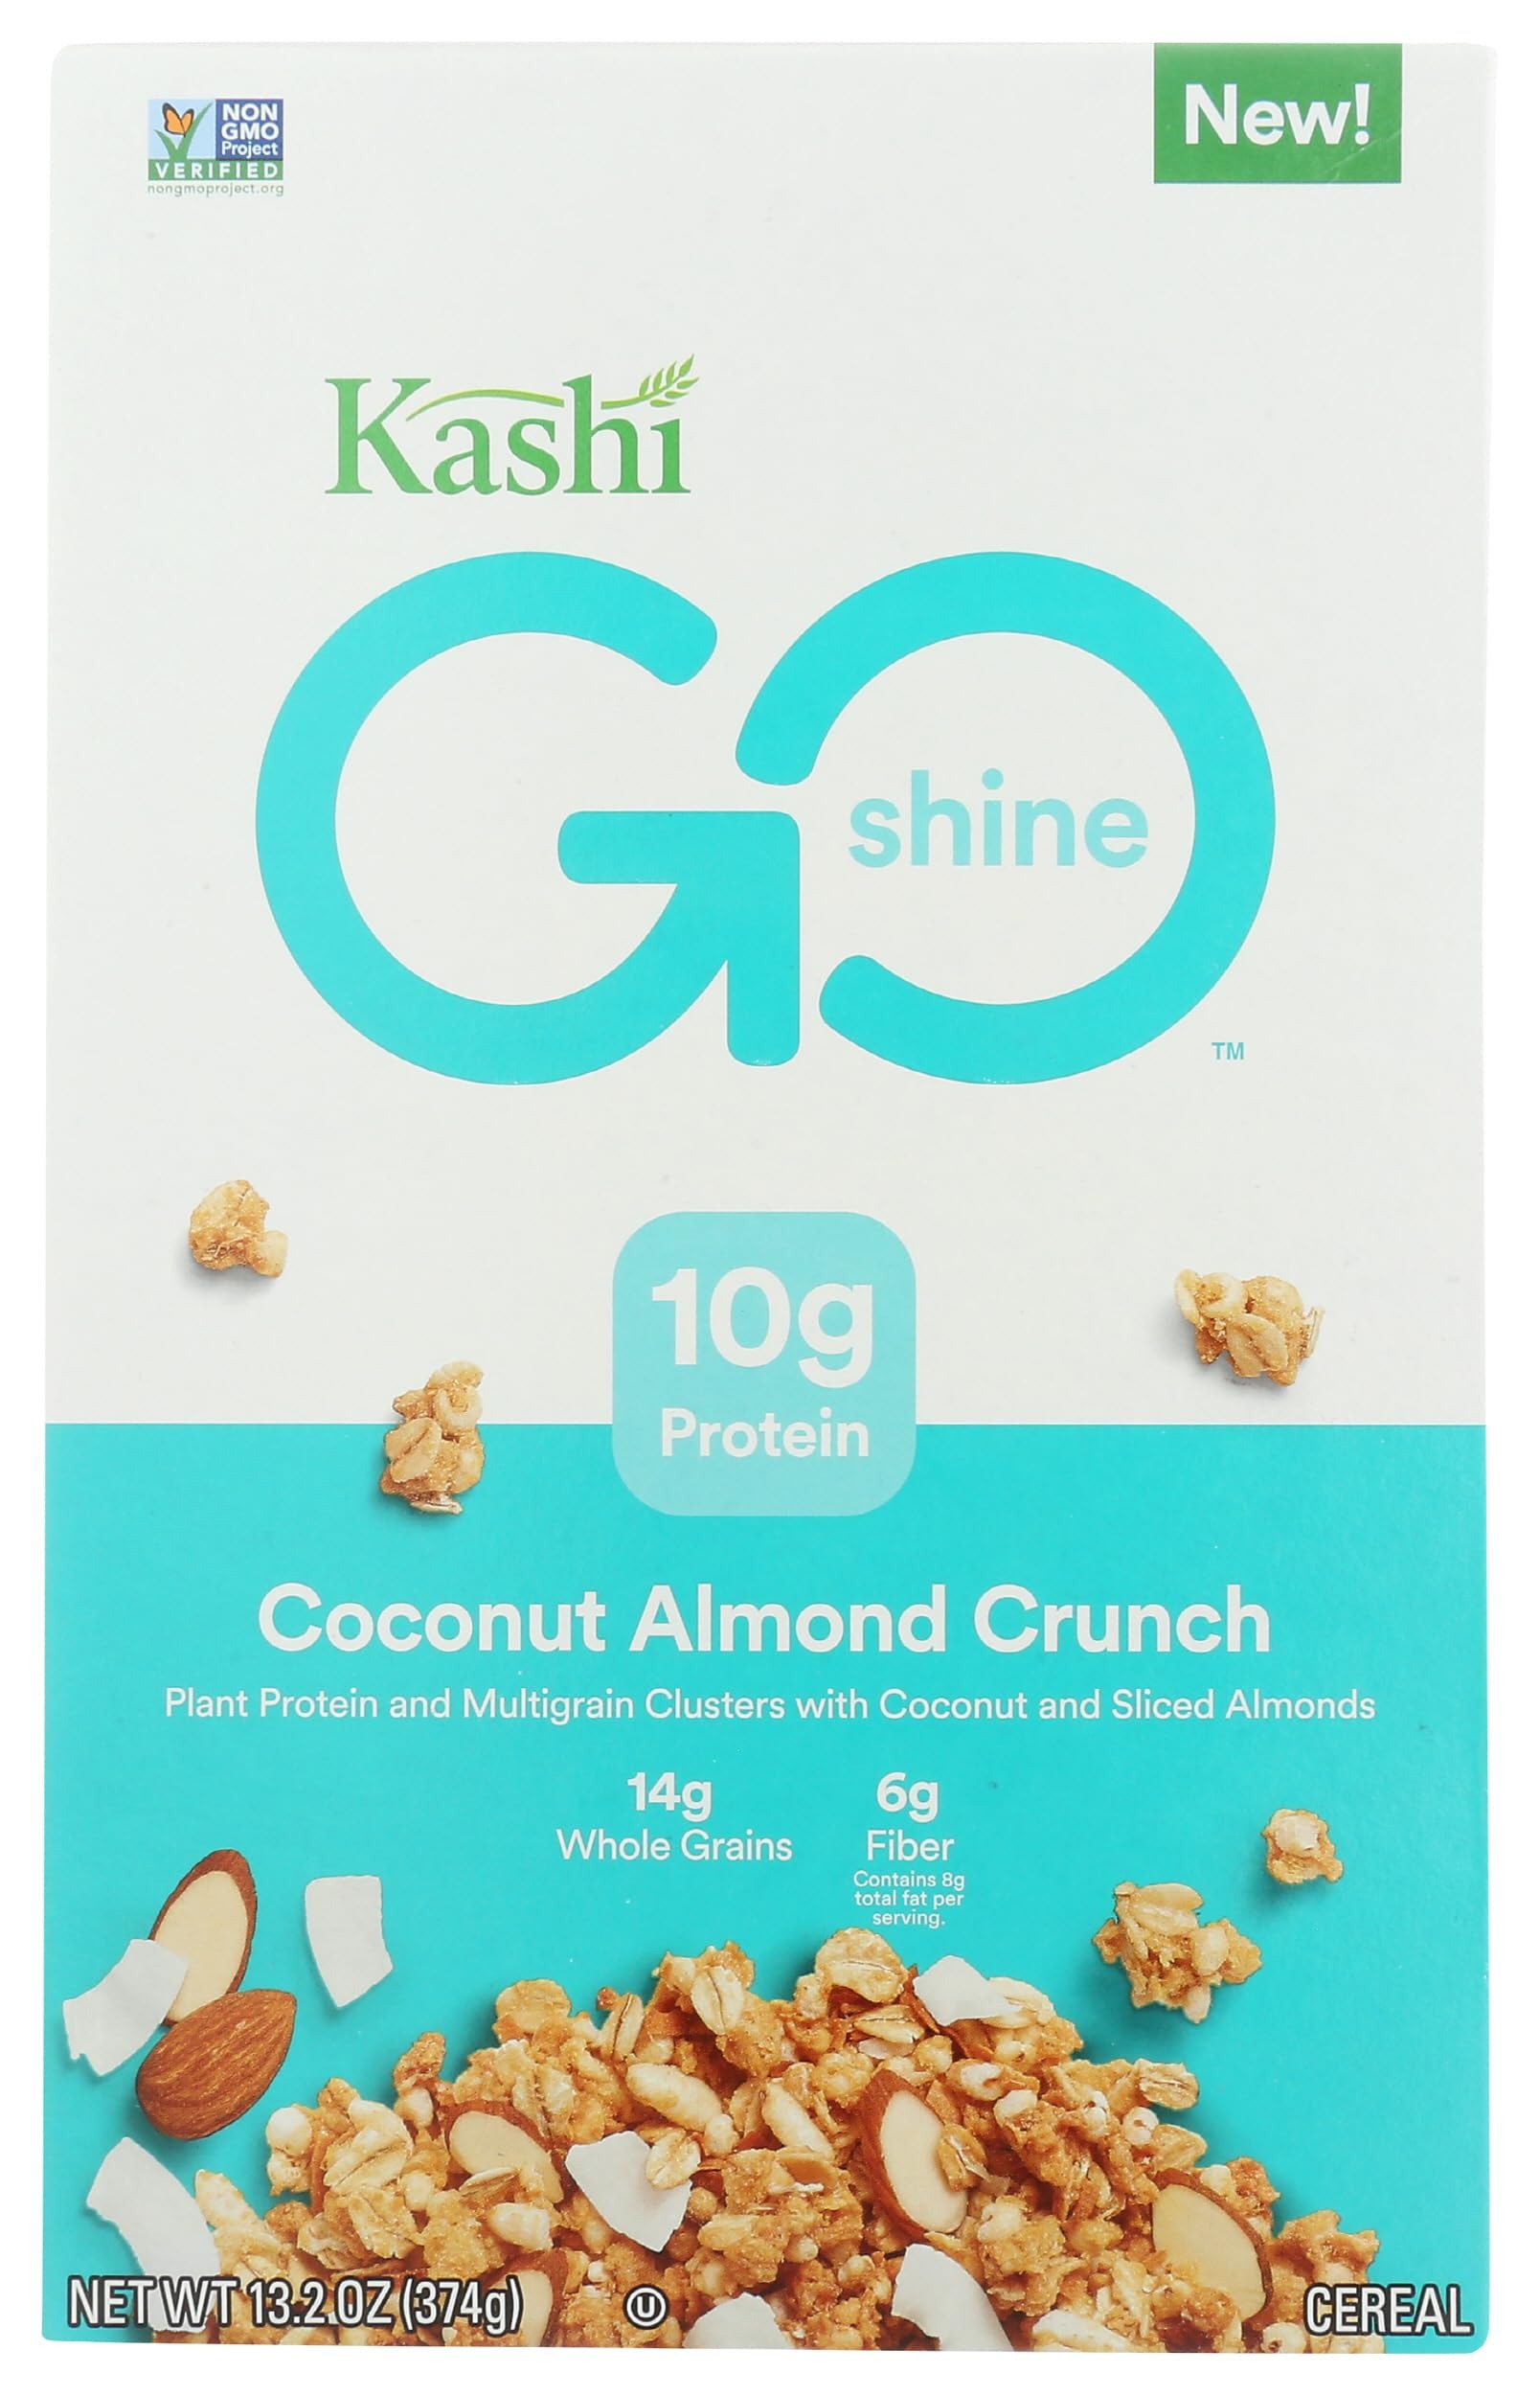
Item Name: Kashi GO Breakfast Cereal, Vegan Protein, Fiber Cereal, Coconut Almond Crunch, 13.2oz Box (1 Box)
Bullet Point 1: Kashi is making planet-positive choices. We measure the amount of emissions from our manufacturing plants and invest in renewable energy projects and programs that remove the same amount of emissions from the air
Bullet Point 2: Enjoy it as a quick and easy breakfast or as a delicious snack
Bullet Point 3: An excellent source of fiber; Contains 8g total fat per serving; Vegan; Non-GMO Project Verified; Kosher Pareve
Bullet Point 4: Kashi annually measures the carbon emissions from the cooking and baking of our foods and offsets them through programs that avoid or remove greenhouse gases from the air
Bullet Point 5: Includes 1, 13.2-ounce box of Kashi GO Coconut Almond Crunch cereal; Packaged for freshness and great taste
Value: 13.5
Unit: Ounce

Price: 10.44